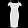
Label: Dress